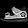
Label: Sandal